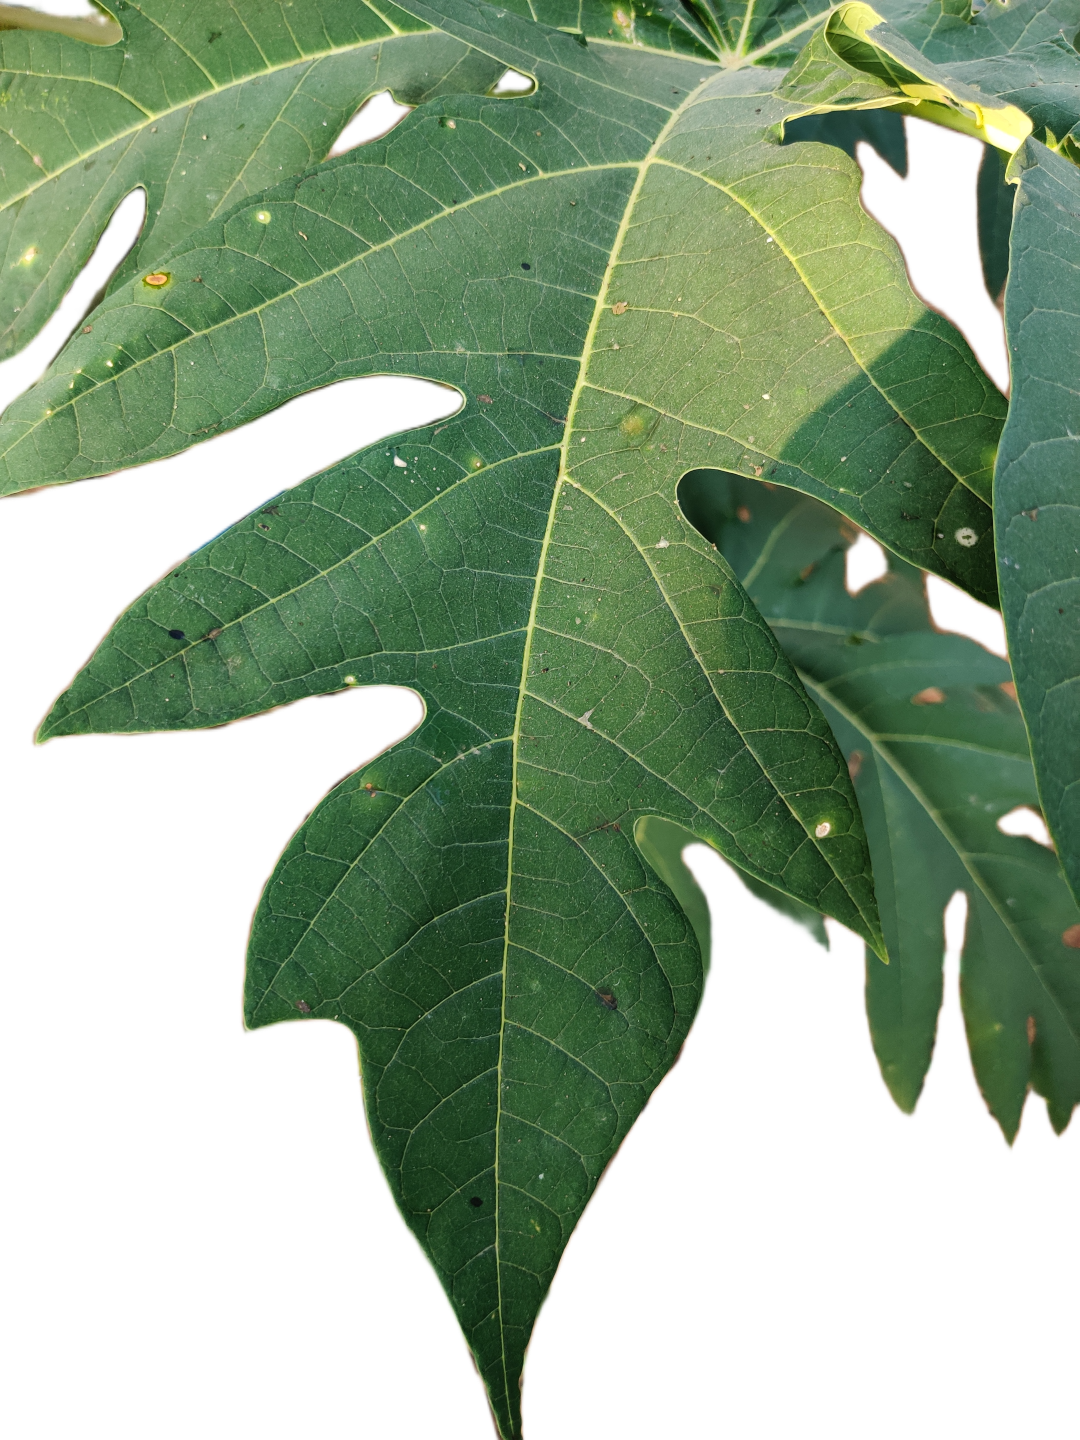
Crop: Papaya
Label: Carica_Insect_Hole